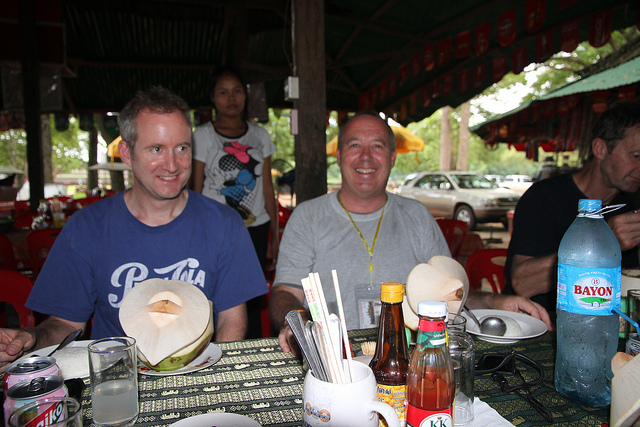
user: Given an image and a question. Answer the question in a short answer. Question: What is this person's necklace made of? Short Answer:
assistant: gold